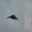
Label: airplane